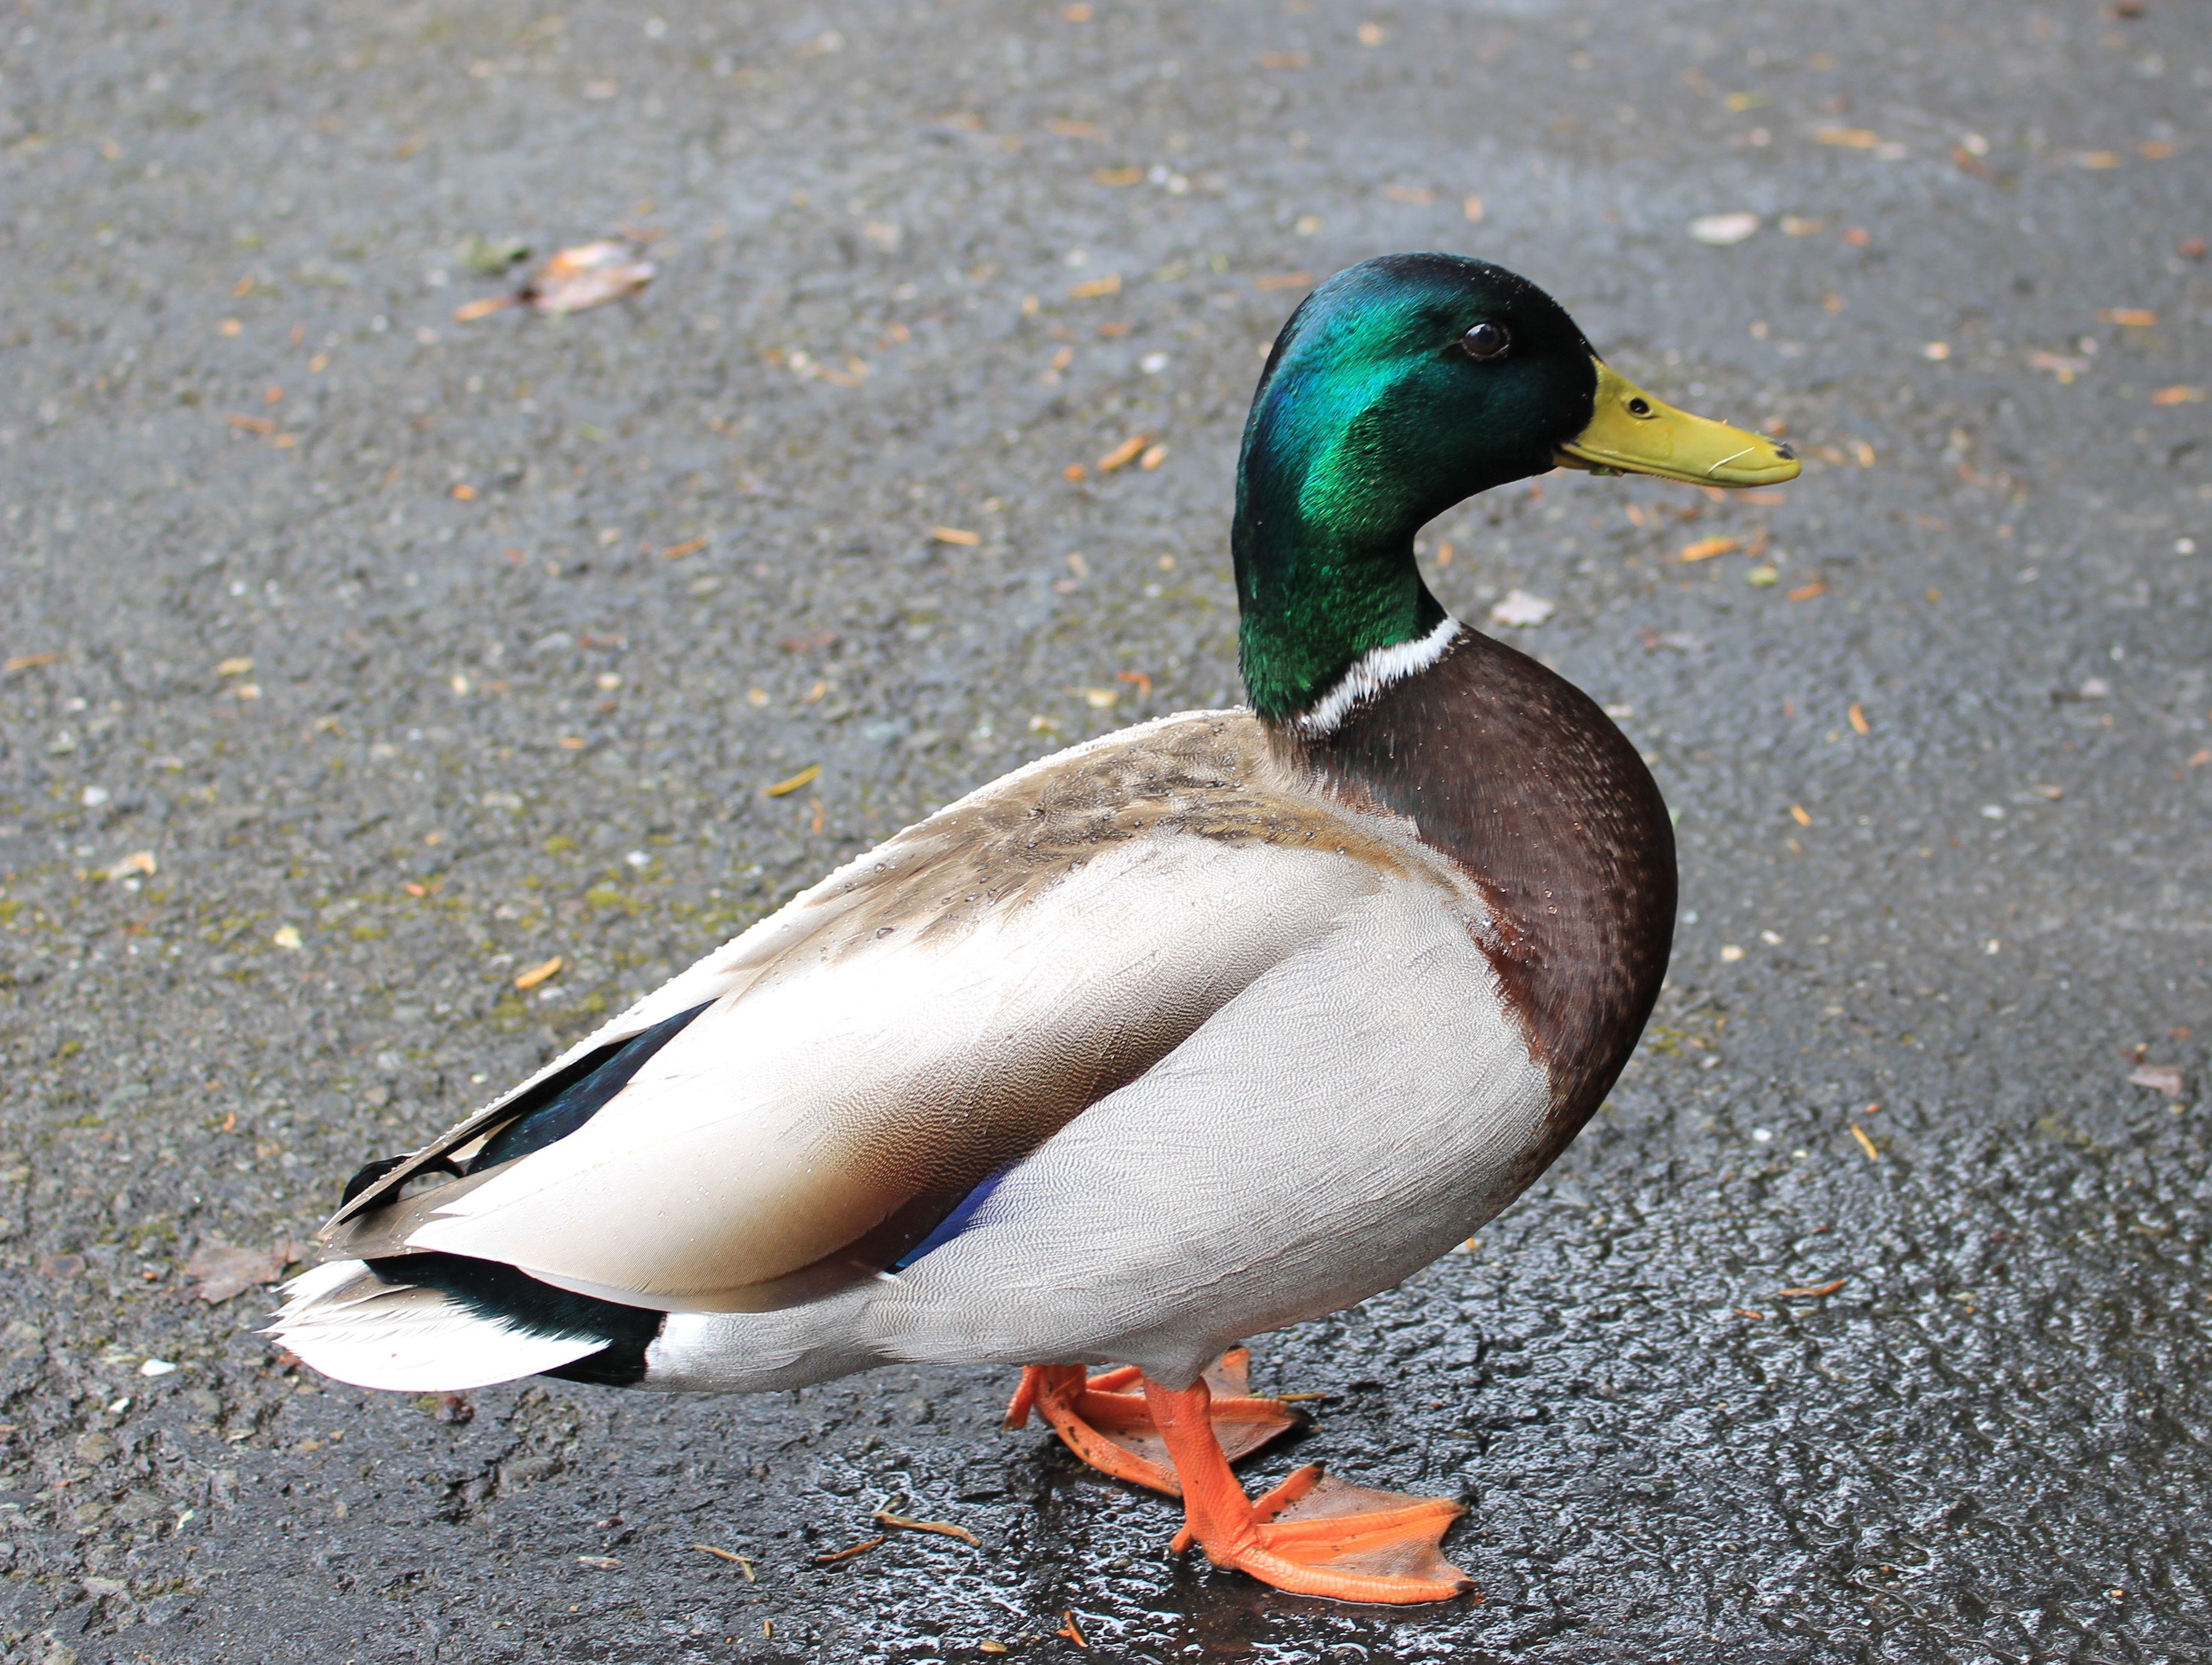
nature, bird, wing, male, wildlife, green, beak, america, fauna, poultry, close up, north, duck, head, vertebrate, waterfowl, water bird, mallard, canard, ducks geese and swans